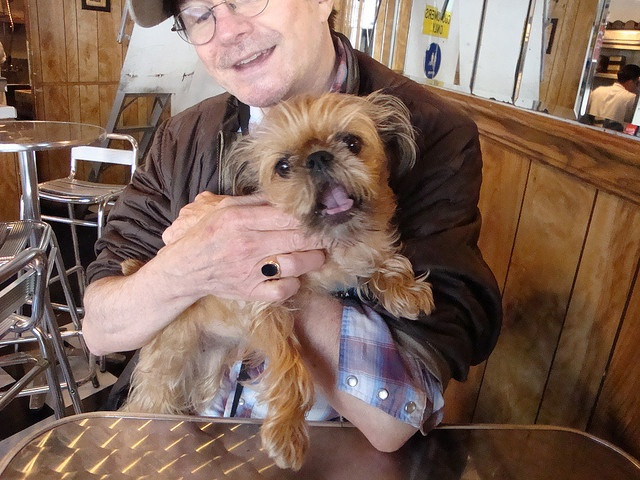
a person sitting at a table with a dog
A man holding a little dog at a diner's table
A man holding a dog near a table
A man holding a small dog at a table.
This is a man holding an excited puppy.